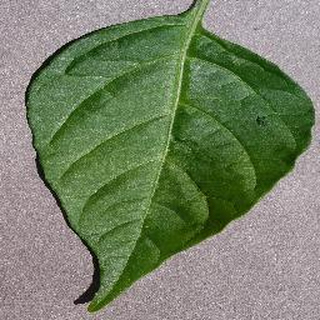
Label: healthy_bell_pepper